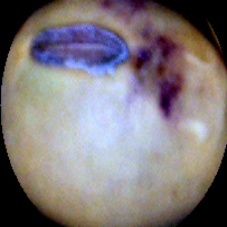
Label: Spotted